Anita Anand (journalist)

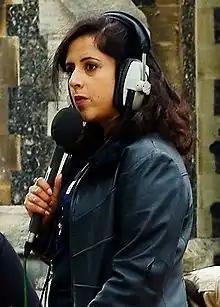
Anand in 2011

Anita Anand (born 28 April 1972) is a British radio and television presenter, journalist, historian, and author.